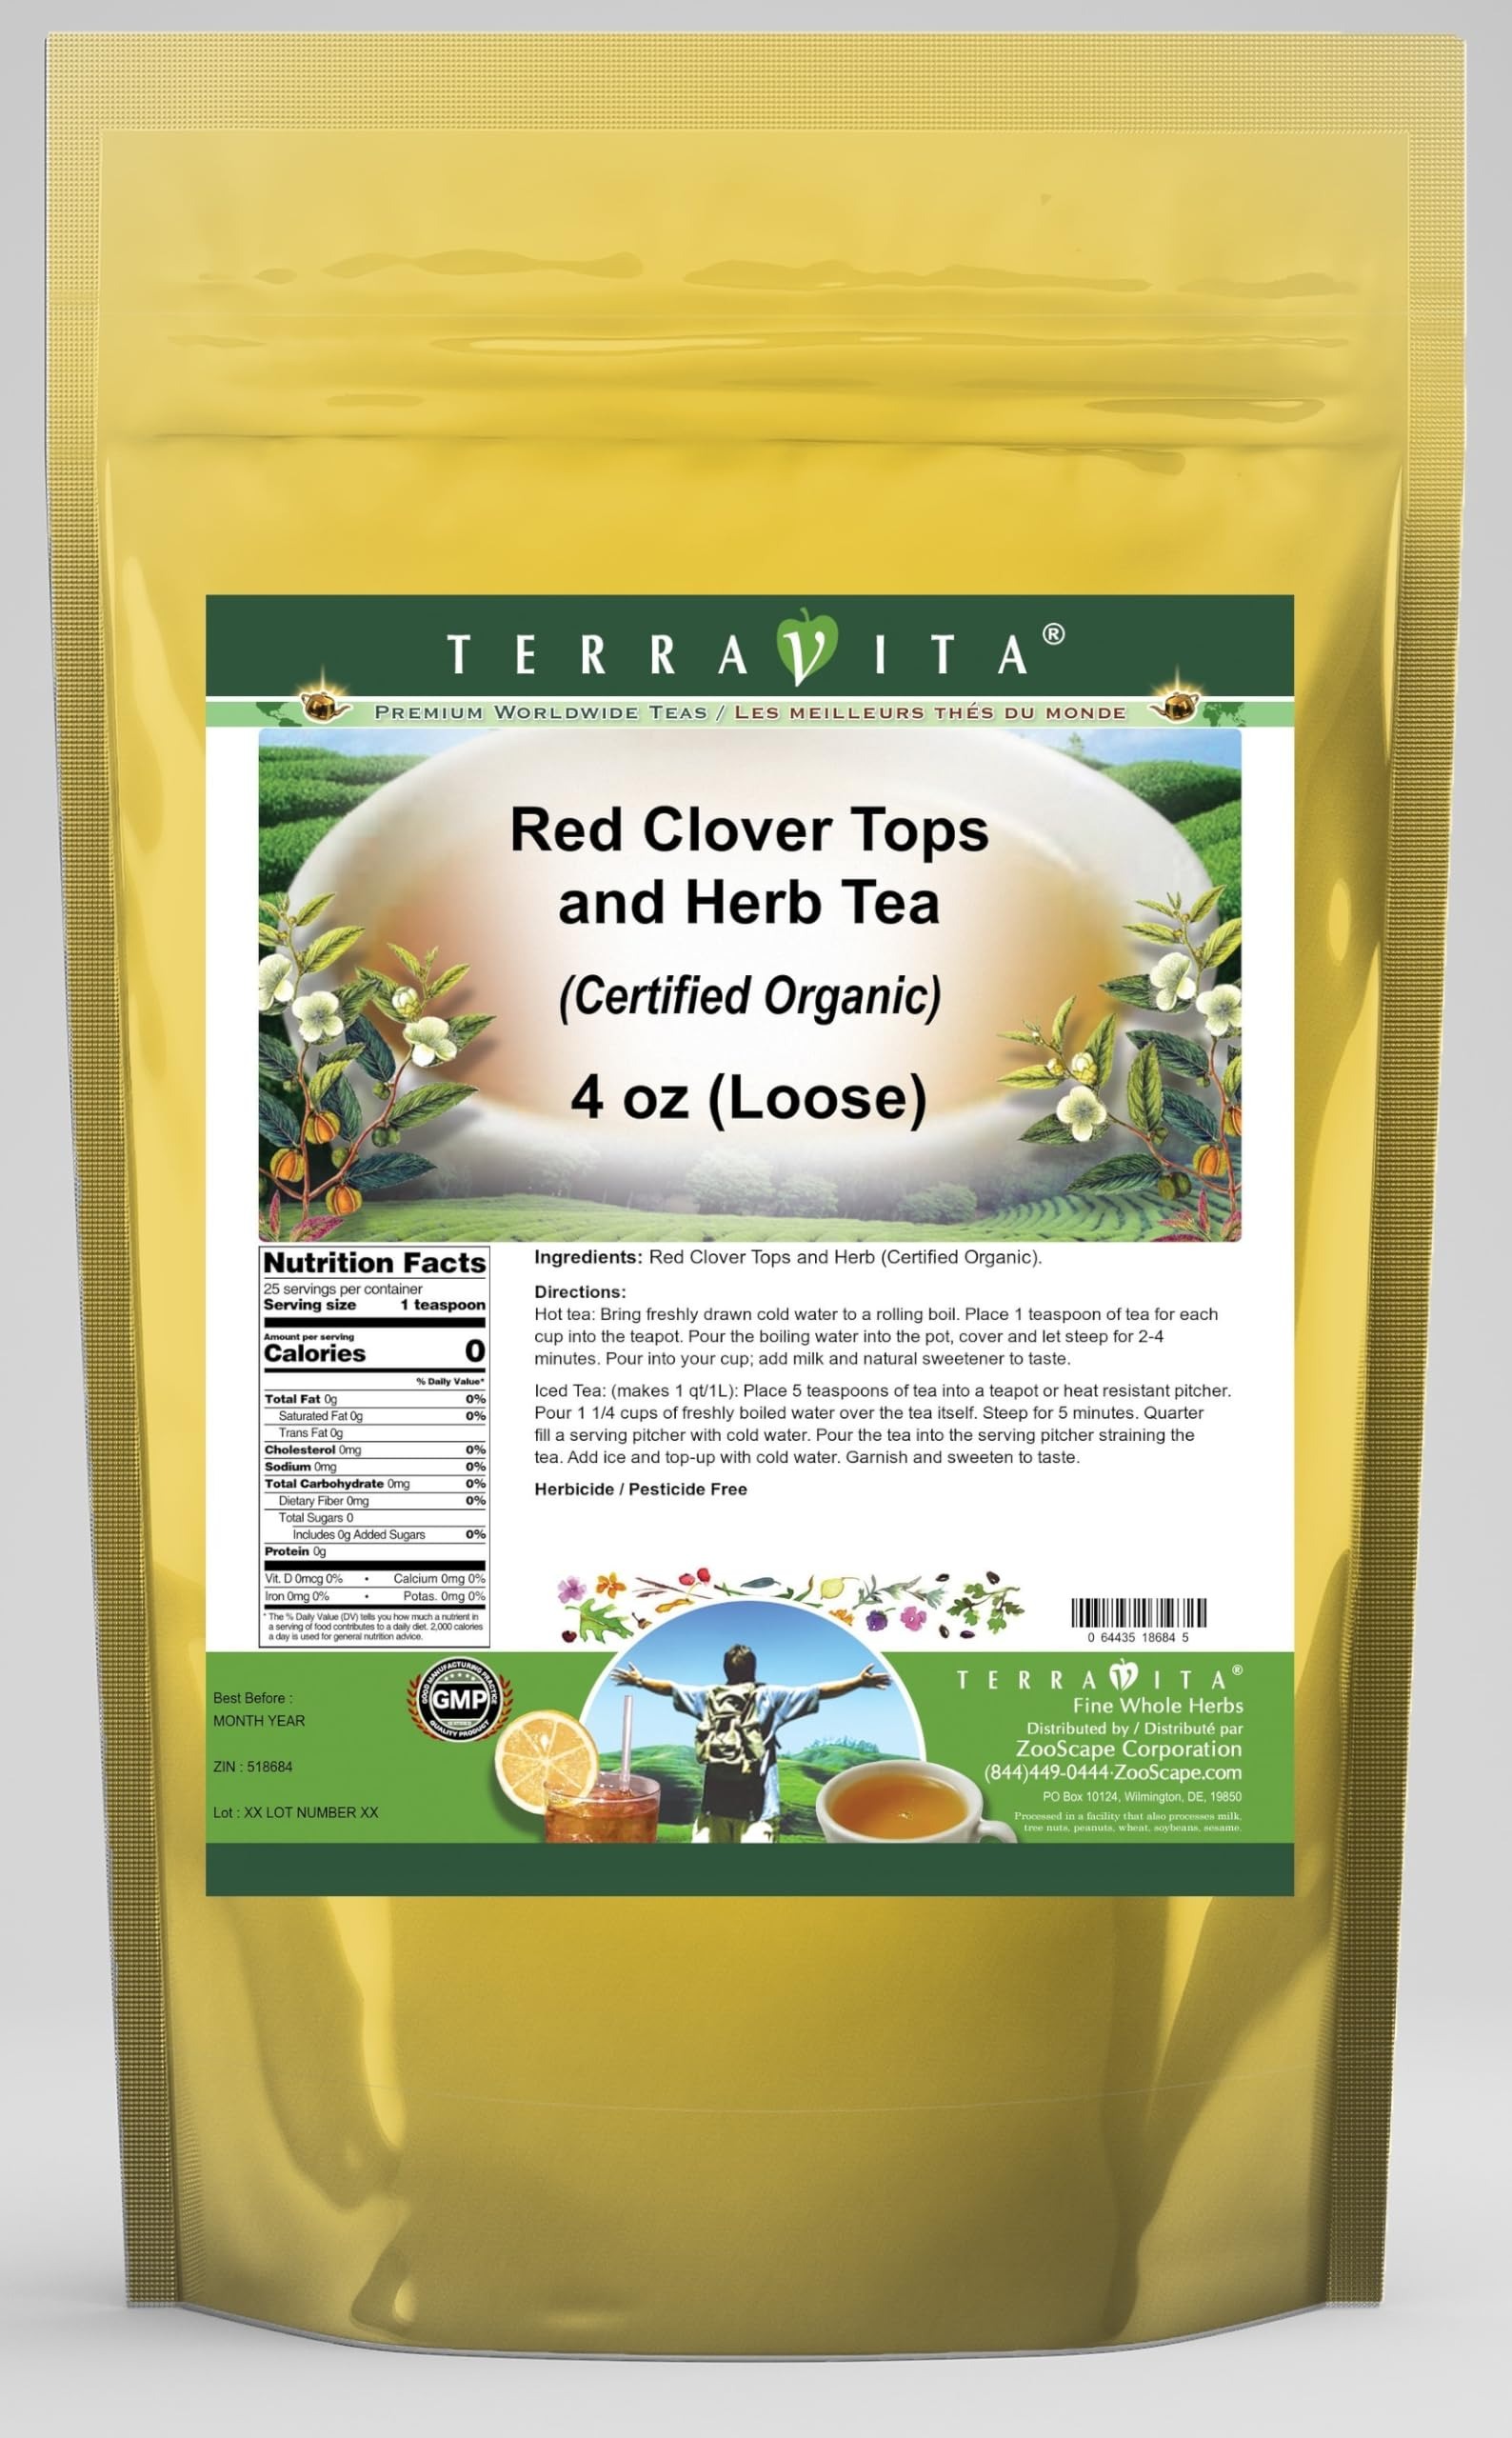
Item Name: Red Clover Tops and Herb (Certified Organic) Tea (Loose) (4 oz, ZIN: 518684) - 3 Pack
Bullet Point 1: Red Clover Tops and Herb (Certified Organic) Tea (Loose) (4 oz, ZIN: 518684)
Bullet Point 2: No fillers.
Bullet Point 3: Manufacturer: TerraVita
Bullet Point 4: Size: 4 oz
Bullet Point 5: Loose Leaf Herbal Tea - Packed in a convenient upright pouch!
Product Description: Red Clover Tops and Herb (Certified Organic) Tea (Loose) (4 oz, ZIN: 518684)<BR><BR>Packaged in the United States in a GMP certified facility (Good Manufacturing Practice).<BR><BR>No fillers.<BR><BR>Manufacturer: TerraVita<BR><BR>Size: 4 oz<BR><BR>Loose Leaf Herbal Tea - Packed in a convenient upright pouch!<BR><BR>Ingredients: Red Clover Tops and Herb (Certified Organic)
Value: 12.0
Unit: Ounce

Price: 54.05